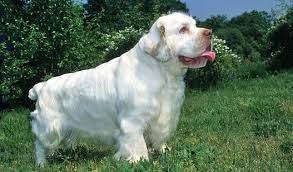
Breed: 235-n000097-clumber